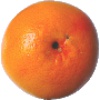
Label: Grapefruit Pink 1